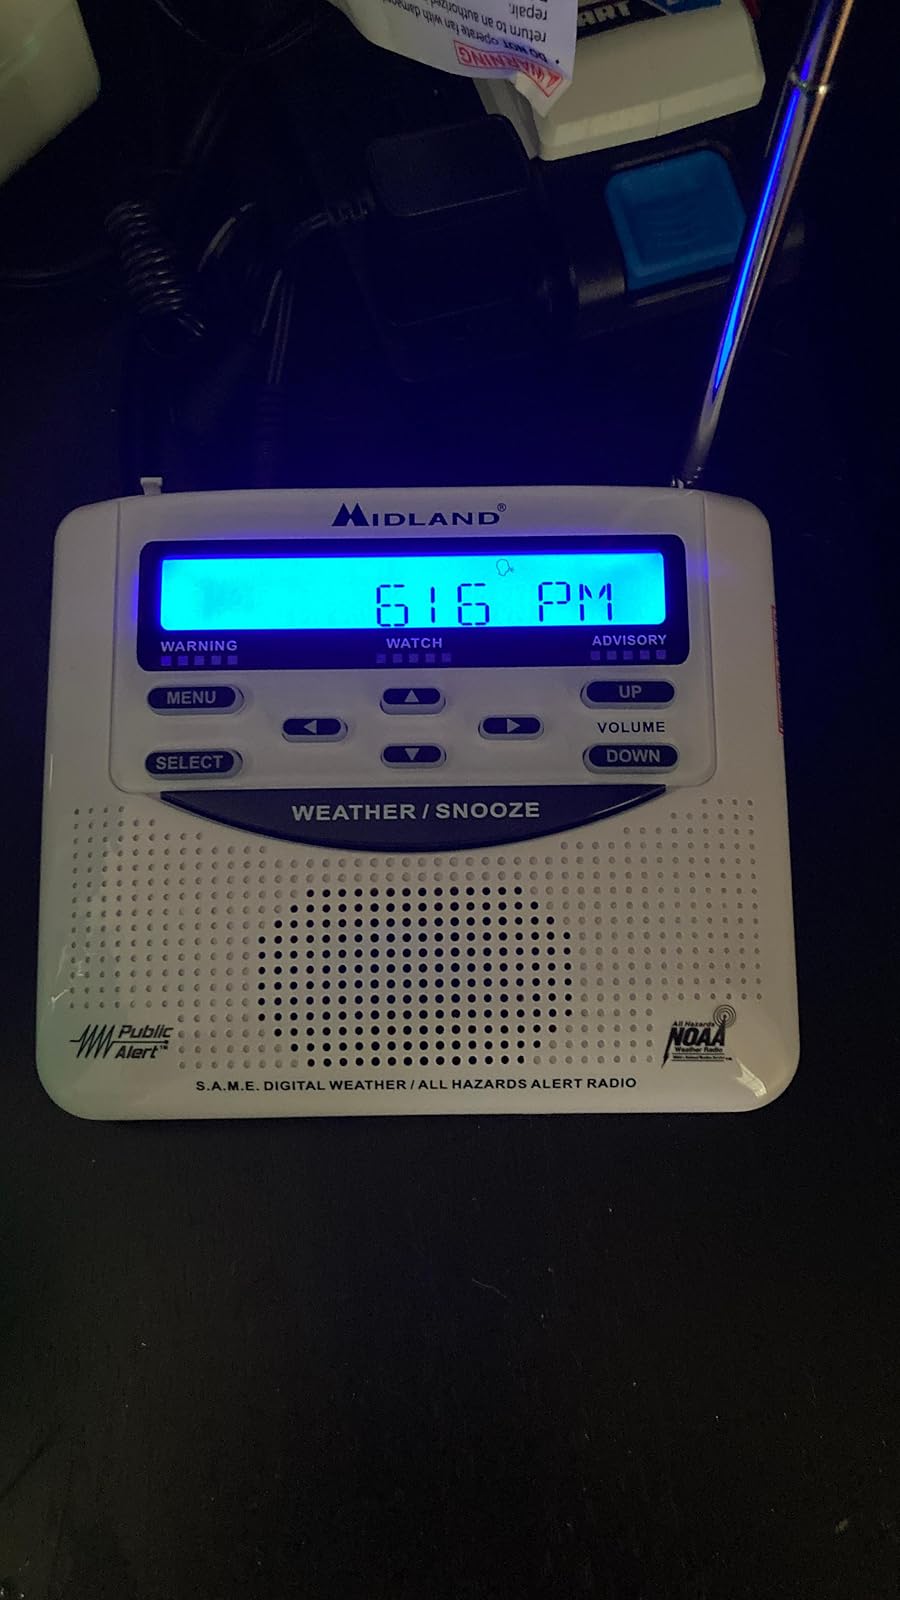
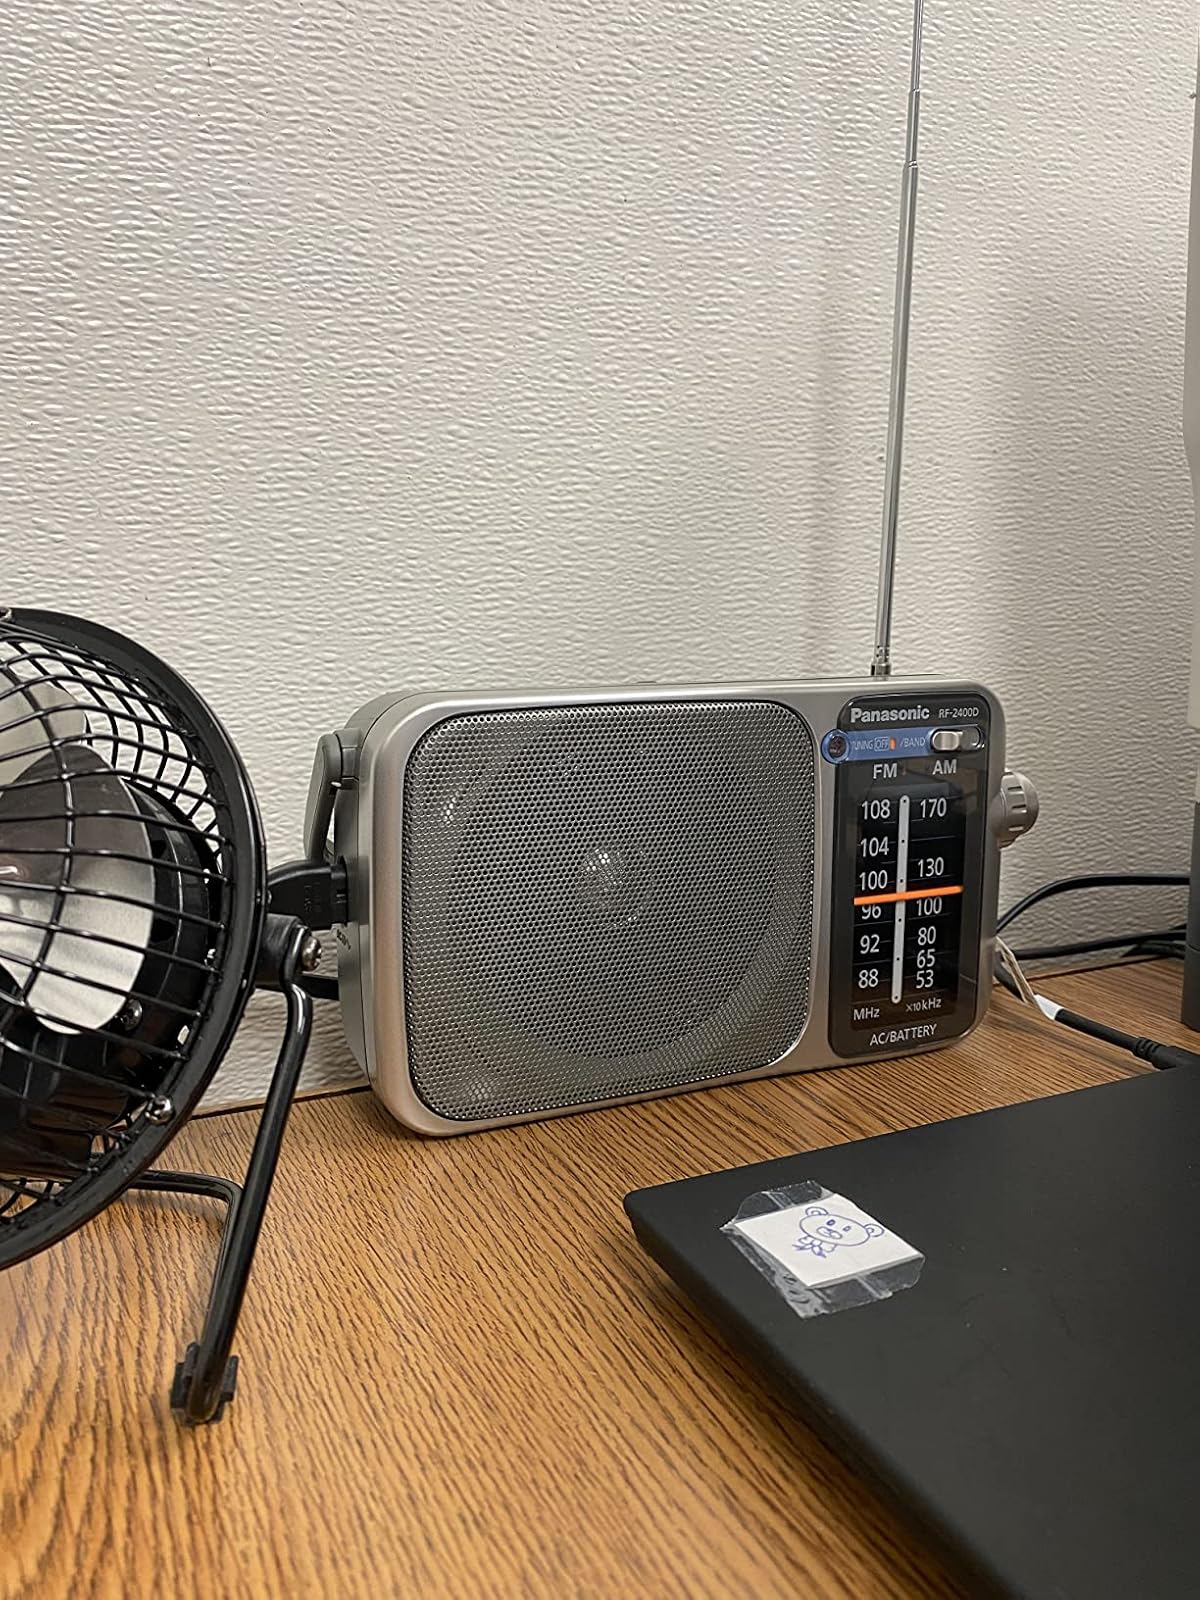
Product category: radio
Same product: no